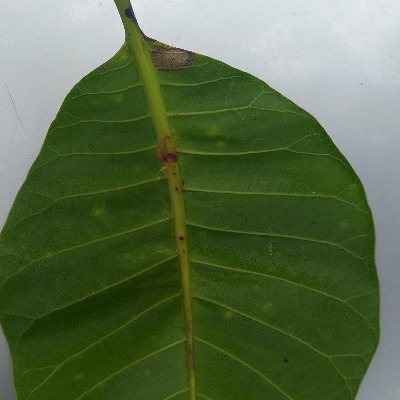
Crop: Cashew
Condition: anthracnose